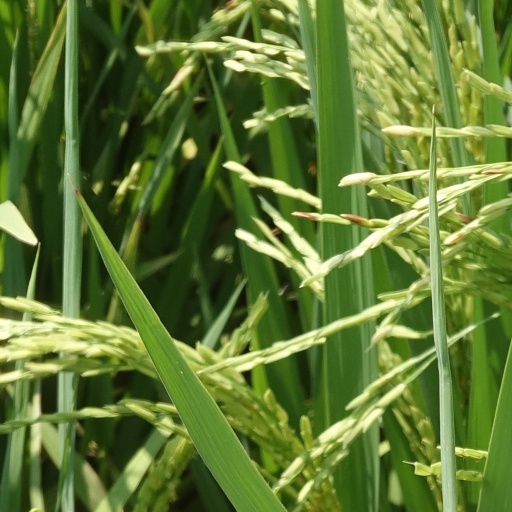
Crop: rice